Jan Arild Ellingsen

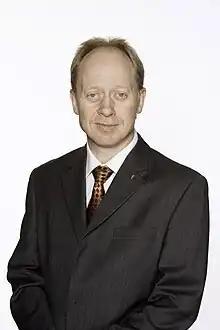
Jan Arild Ellingsen

Jan Arild Ellingsen (born 9 October 1958 in Oslo) is a Norwegian politician for the Progress Party.